Doberman Deka

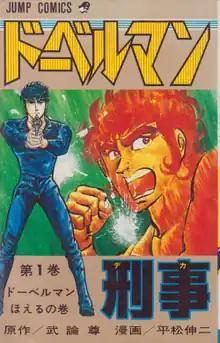
Cover of the first volume

is a Japanese hardboiled manga series written by Buronson and illustrated by Shinji Hiramatsu. It was serialized in the "Weekly Shōnen Jump" manga magazine from 1975 (Issue 39) throughout 1979 (Issue 48), with the chapters collected into 29 volumes. The manga has been adapted into two live-action films (the first starring Sonny Chiba and directed by Kinji Fukasaku) and a live-action television series.